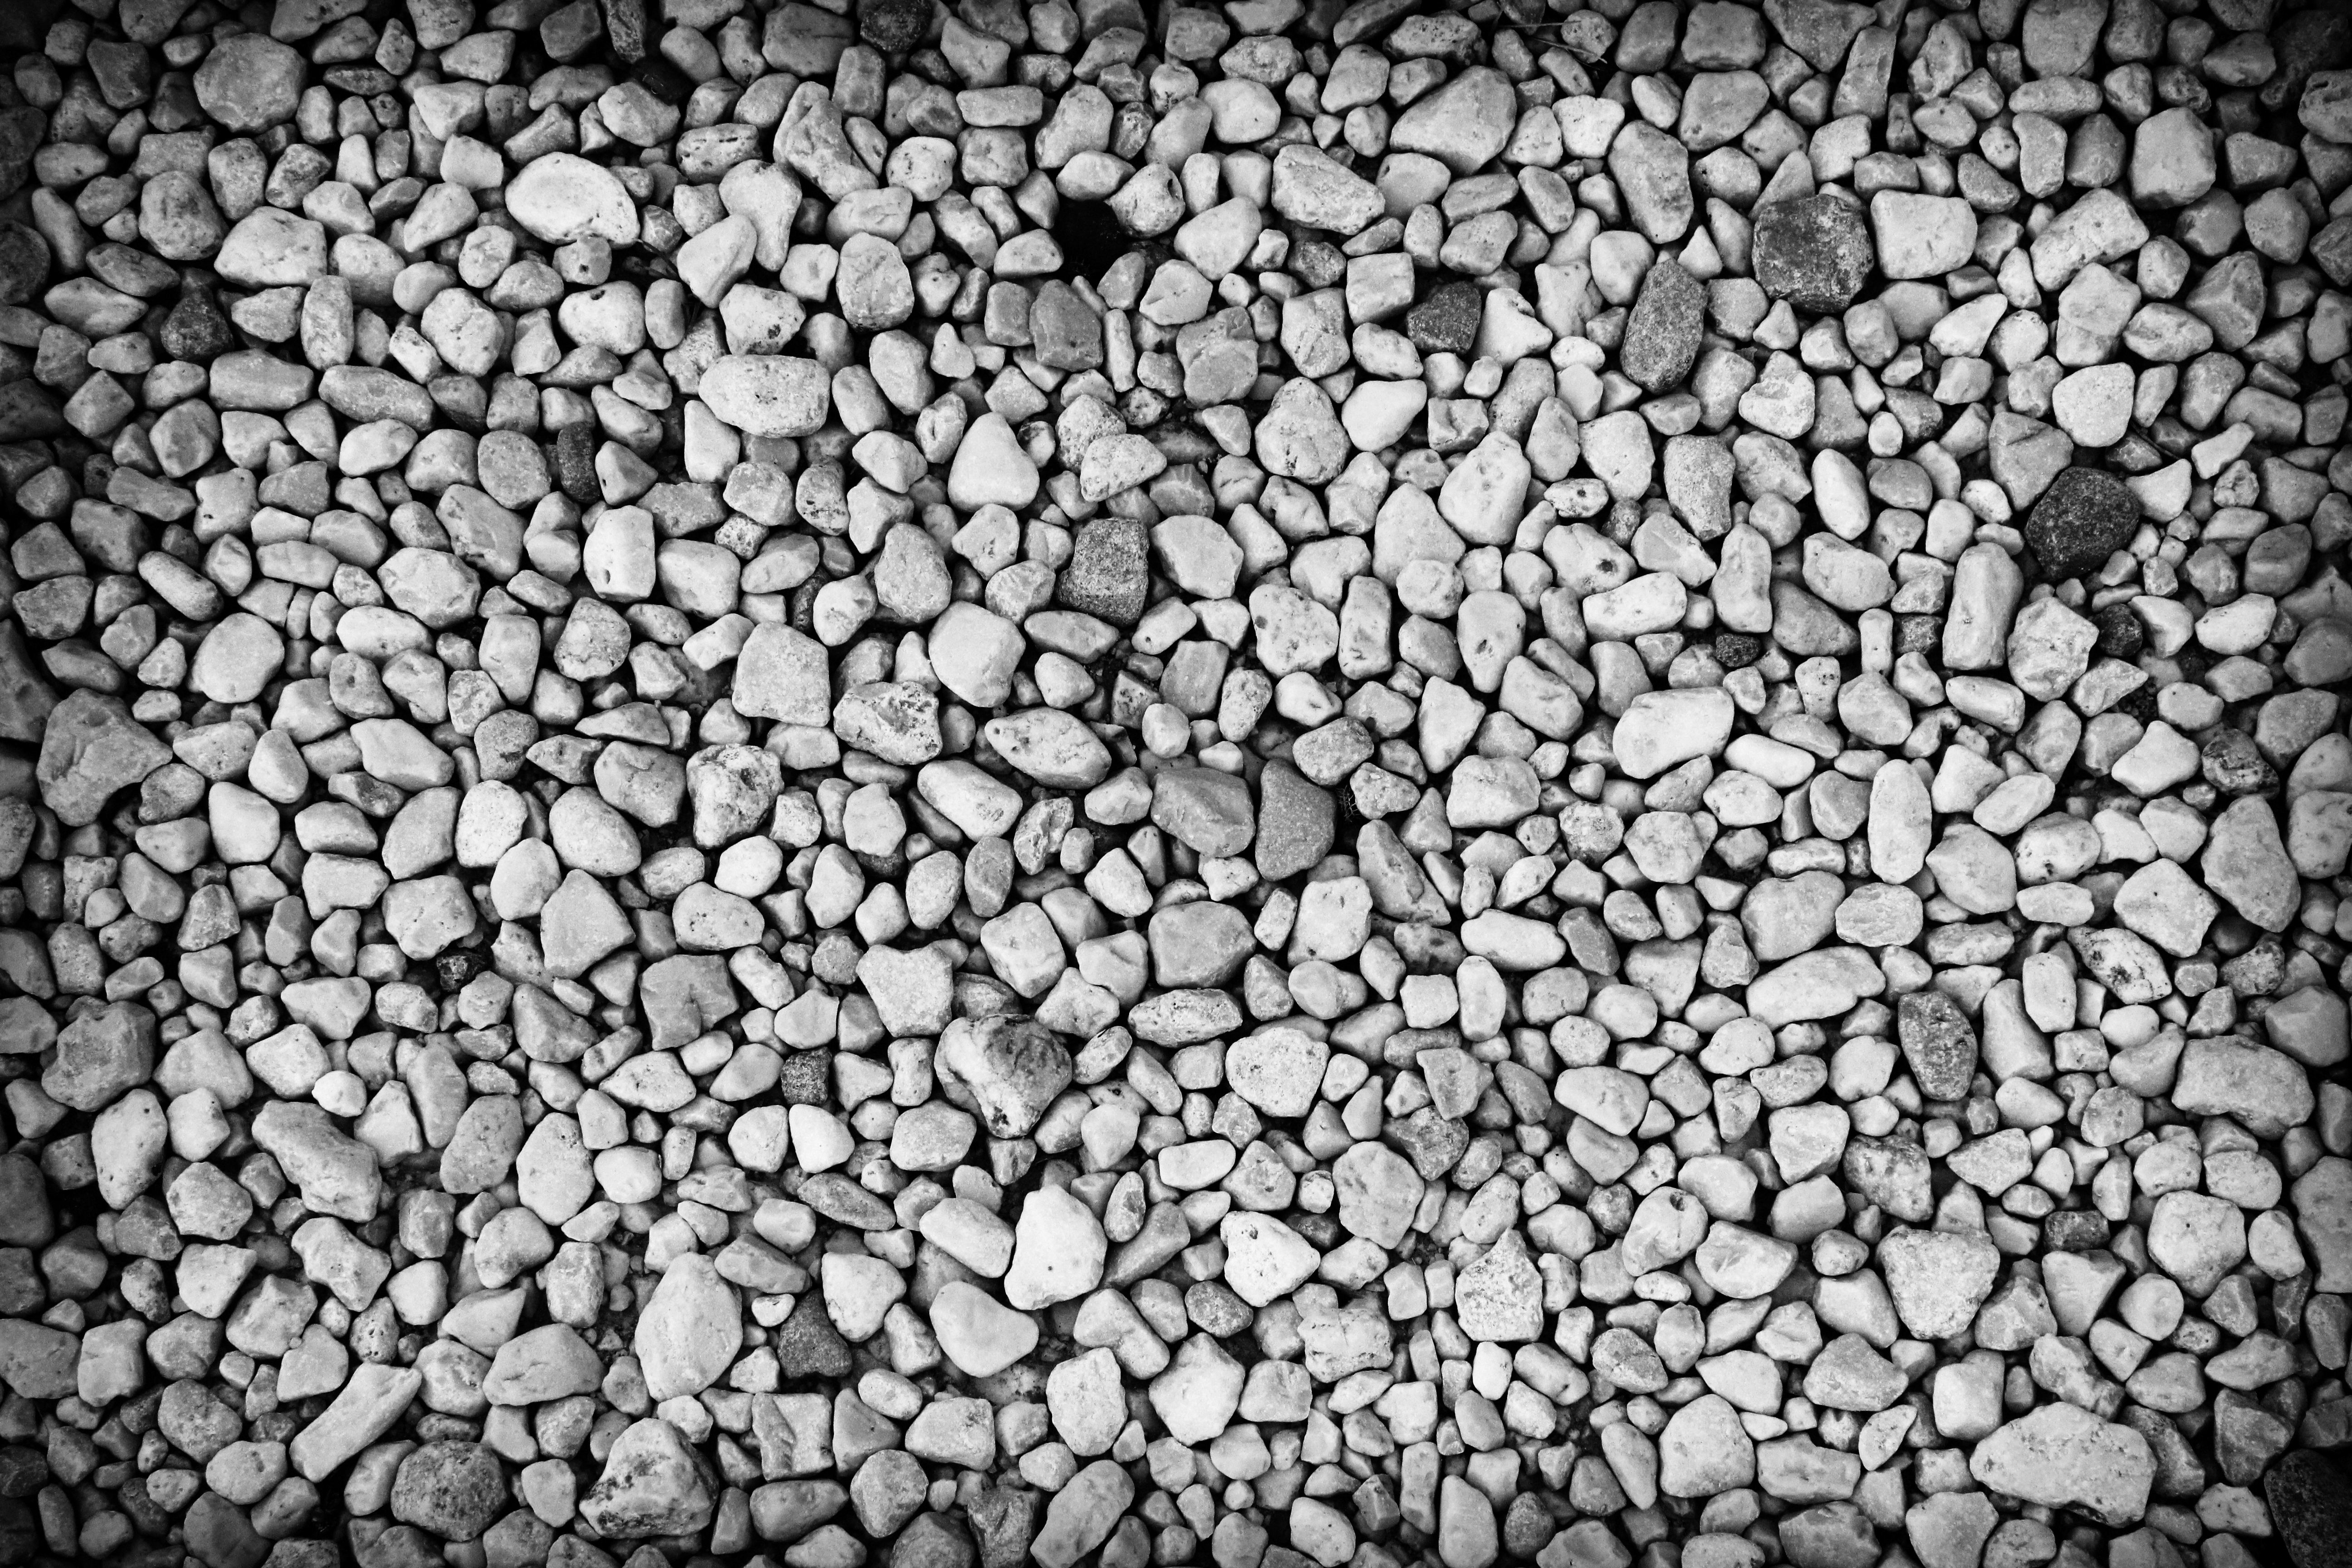
beach, branch, black and white, wood, white, photography, texture, wall, asphalt, pattern, line, pebble, soil, black, monochrome, material, circle, rocks, stones, background, design, gravel, pebbles, shape, vignetting, pebble beach, flooring, sassi, road surface, monochrome photography